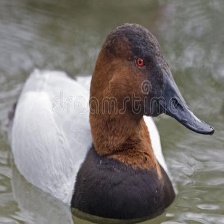
Species: CANVASBACK
Scientific name: AYTHYA VALISINERIA
ImageNet parent category: drake